Eiswoog

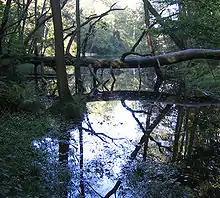
The shore of the Eiswoog

The area around the Eiswoog is a hiking area, which offers routes from easy to challenging in nature. A three kilometre path circumnavigates the lake. In a model project by the Kaiserslautern University of Technology part of the footpath and the facilities around the lake were modified to create a disabled-friendly nature trail. The aim of the project was to enable the observation platform, lakeside facilities and a panoramic footpath to be accessible to people with sight and mobility disabilities and to open it up to families with prams. The section phase of construction was completed in 2009 and the nature trail opened on 25 August by the Rhineland-Palatinate Minister for the Environment, Margit Conrad. The whole project cost €325,000, of which the state funded €295,000.